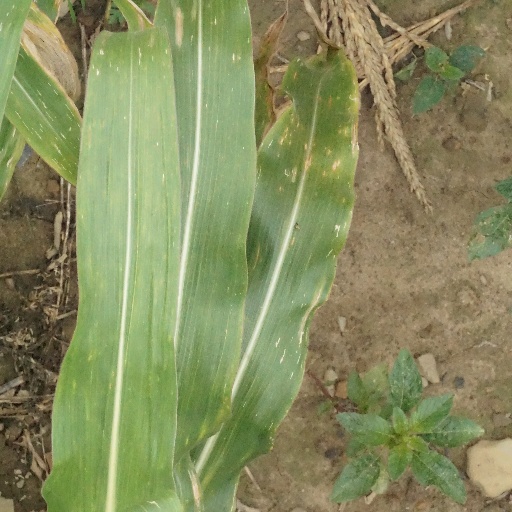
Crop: maize; corn